Shigekazu Shimazaki

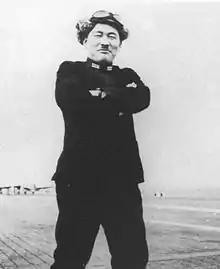
Shigekazu Shimazaki aboard the carrier at an unknown date.

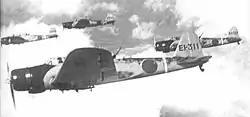
Nakajima B5N2 "Kate" torpedo bomber from the carrier . The tail mark 'EI-311' indicates this is one of the torpedo bombers (used as high level bombers) led by Shimazaki during the attack on Pearl Harbor.

Shimazaki was a native of Ōita Prefecture and a graduate of the 57th class of the Imperial Japanese Navy Academy in 1929, ranking 31st of 122 cadets. He served his midshipman duty on the cruisers and , after which, as a second lieutenant, transferred to the Imperial Japanese Navy Air Service, enrolling in flight training in 1932. By 1934, he was serving as an instructor at Kasumigaura, Ibaraki in torpedo bomber piloting and techniques.